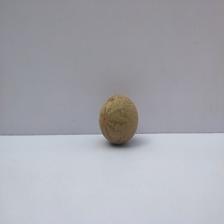
Size: Small